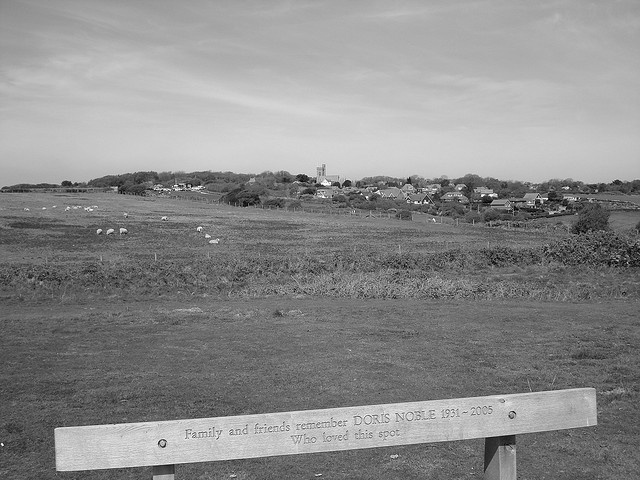
A fence sitting next to a lush landscape filled with animals.
a wooden bench in a big empty field
A pasture in the background with a remembrance sign in the foreground
A sign in a field with a remembrance sign for a loved one.
A memorial sign depicting a spot loved by a woman named Doris.